Clan Macfie

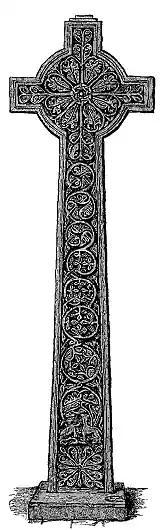
The Oronsay Cross located on Oronsay was carved in around 1500 for Malcolm MacDuffie, lord of Colonsay.

A well-known character in Inverness-shire, in the 19th century, was a Ewan Macphee who lived as an outlaw. Described as Scotland's last outlaw, he recognised no landowner, stole sheep, and raised a family upon a small island. Ewan Macphee was a young man when he was enlisted by his landlord into a Highland Regiment of the British Army. Macphee was said to have been an able soldier but he soon deserted the Army and fled to his native Glengarry, where he hid living in Feddan with his sister. For the Fedden in Glengarry, "www.clan-cameron.org" states "'Crevice Through Which the Winds Blows'. Site of a croft which sat right on a disputed Cameron-Glengarry boundary line, just below Meall an Tagraidh. The elderly woman who lived here managed to divert a stream each time either the Cameron or Glengarry men came to collect the rent. She managed to avoid paying rent for years, claiming her home was on the other side of the boundary stream". His Regiment then sent a troop of soldiers to arrest him for desertion, though just as Macphee was about to be taken handcuffed aboard a steamer at Corpach, he managed to escape and fled his captors. Ewan Macphee lived for two years around the shores of Loch Arkaig before building a "bothy" on a small island in Loch Quoich, which has since born his name: "Eilen Mhic Phee" (translation from Scottish Gaelic: "MacPhee's island"). Macphee then took for his wife a fourteen-year-old girl, who lived across the hill in Glen Dulochan. As time passed Macphee was feared and looked upon by the poor inhabitants of the glen as a seer. Macphee believed himself to have supernatural powers, he weaved charms and cattle were brought to him to be cured. As the years past neighbouring shepherds finally decided to put an end to Macphee's sheep stealing, and the sheriff sent two officers to confront Macphee. As the officers rowed to his island they were fired upon by Macphee's wife and the officers fled. A week later an armed party was then sent and Ewan Macphee was finally arrested and taken to prison, where he eventually died.